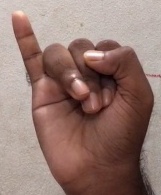
ASL sign: I